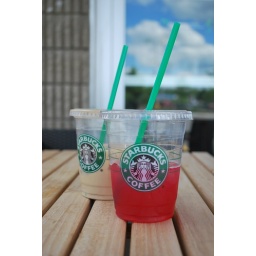
I liked the clouds in the windows reflection so I positioned the drinks and focused center.